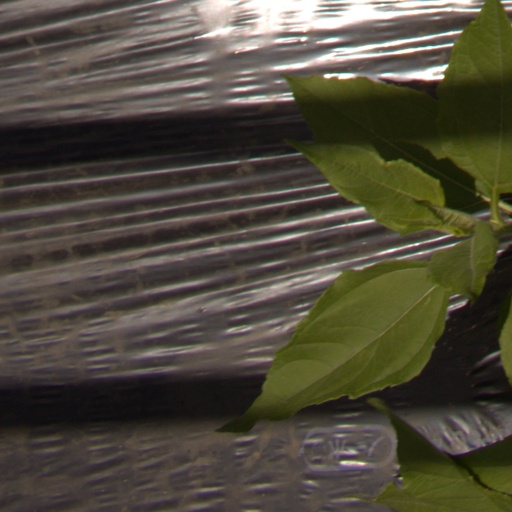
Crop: Jerusalem artichoke